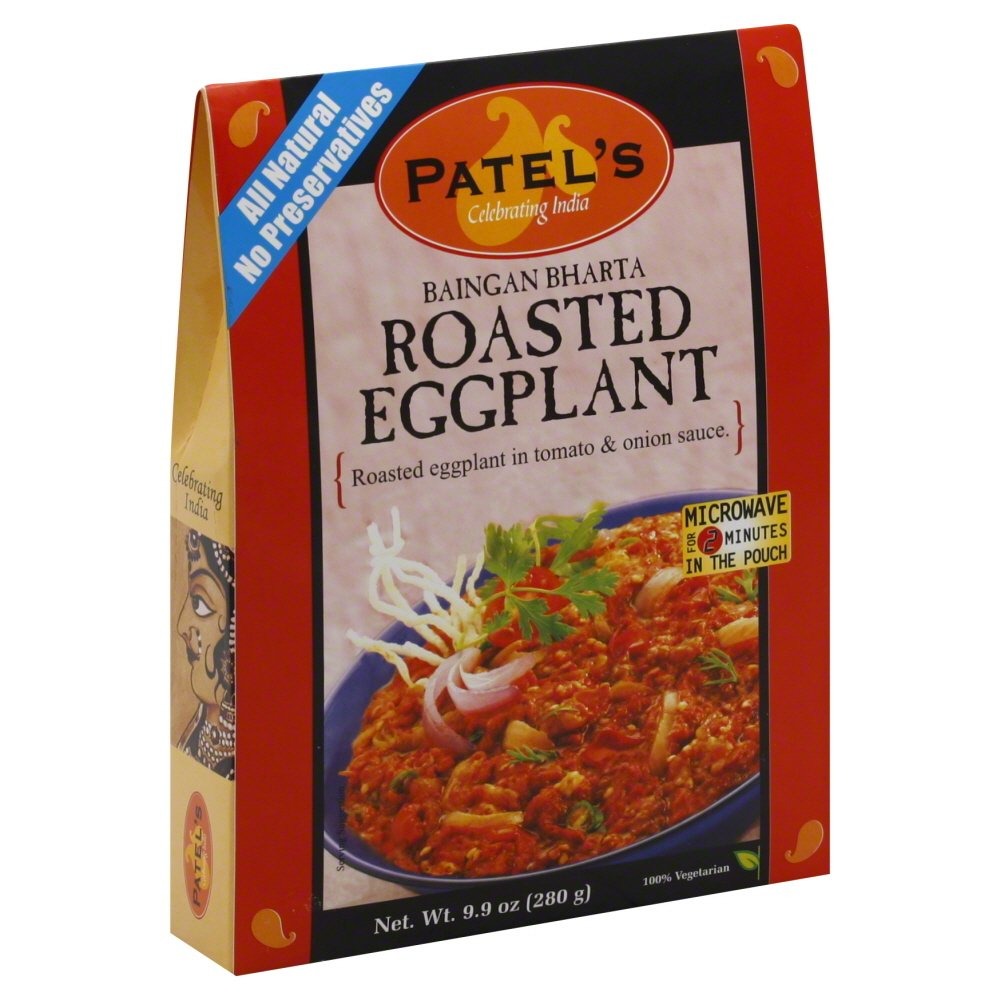
Item Name: Baigan Bharta Roasted Eggplant 9.90 Ounces (Case of 10)
Bullet Point: 9.9 Ounces
Value: 9.0
Unit: Ounce

Price: 41.01